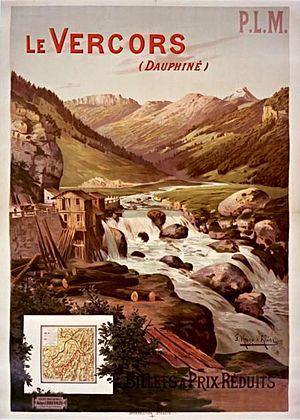
Le massif du Vercors est un massif montagneux des Préalpes, à cheval sur les départements français de l'Isère et de la Drôme, culminant à 2 341 mètres d'altitude au Grand Veymont. Sa nature géologique principalement calcaire offre un relief fait de falaises, de crêtes, de vaux, de gorges, plus complexe que le qualificatif de « plateau » pourrait le laisser supposer. De ce fait, il est divisé en plusieurs régions, géographiquement et historiquement distinctes : les Quatre Montagnes, les Coulmes, le Vercors Drômois, les Hauts-Plateaux et, en piémont, le Royans, la Gervanne, le Diois et le Trièves. Le surnom de « Forteresse » lui a par ailleurs été associé.